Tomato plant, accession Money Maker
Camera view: bottom (45 deg); turntable rotation: 0 degrees
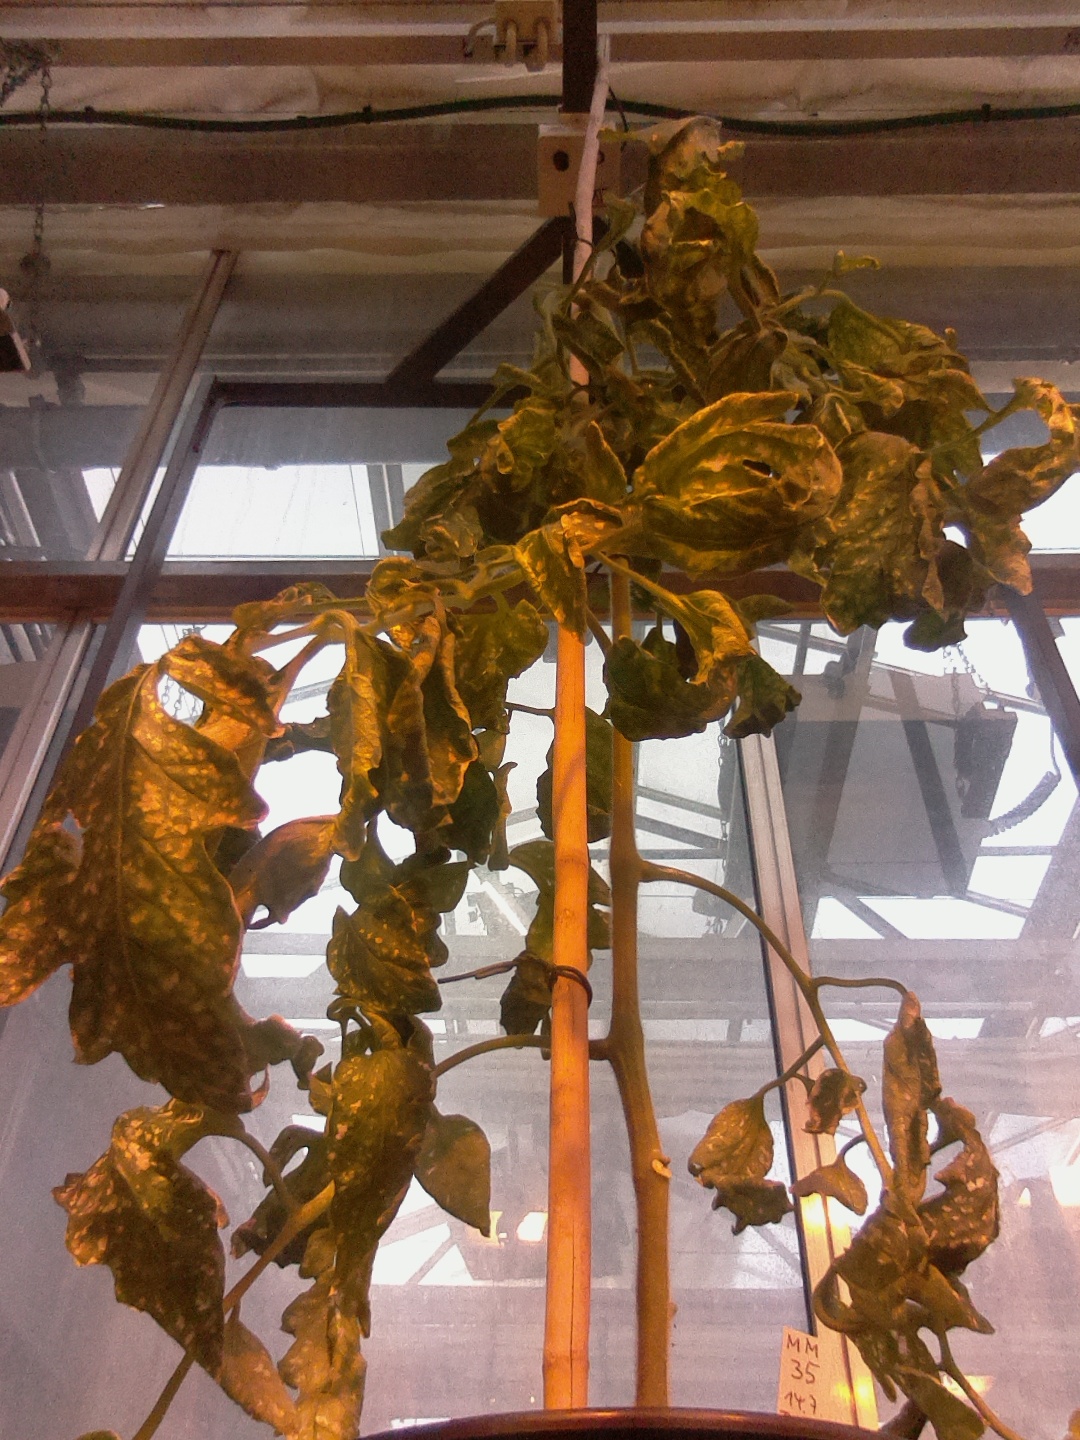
BBCH growth stage 52: 2 inflorescences visible